Arpara Ideal High School

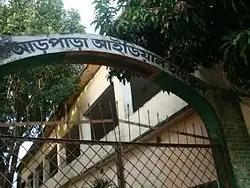
School main gate

Arpara Government Ideal High School (Bengali: আড়পাড়া সরকারি আইডিয়াল হাইস্কুল) is a secondary school in Arpara, Shalikha Upazila, Magura District, Bangladesh.